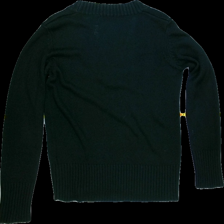
View: back
Type: Sweater
Category: Ladies
Brand: Not Applicable
Colors: Black
Material: 100% Acry
Pattern: Plain
Cut: Regular, V-collar
Size: 42
Season: All
Trend: No trend
Stains: No
Price range: <50
Recommended usage: Recycle